Multidimensional sampling

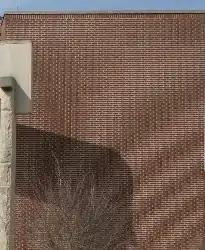
Fig. 5: Spatial aliasing in the form of a Moiré pattern.

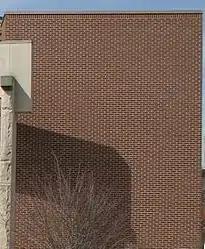
Fig. 6: Properly sampled image of brick wall.

The theorem gives conditions on sampling lattices for perfect reconstruction of the sampled. If the lattices are not fine enough to satisfy the Petersen-Middleton condition, then the field cannot be reconstructed exactly from the samples in general. In this case we say that the samples may be aliased. Again, consider the example in which formula_5 is a circular disc. If the Petersen-Middleton conditions do not hold, the support of the sampled spectrum will be as shown in Figure 4. In this case the spectral repetitions overlap leading to aliasing in the reconstruction.